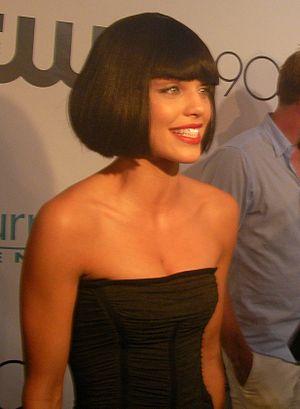
AnnaLynne McCord est une actrice américaine née le 16 juillet 1987 à Atlanta, en Géorgie.